Tonicity

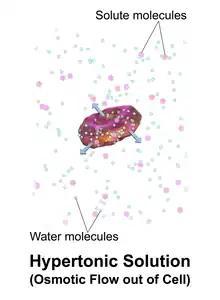
A red blood cell in a hypertonic solution, causing water to move out of the cell.

A hypertonic solution has a greater concentration of non-permeating solutes than another solution. In biology, the tonicity of a solution usually refers to its solute concentration relative to that of another solution on the opposite side of a cell membrane; a solution outside of a cell is called hypertonic if it has a greater concentration of solutes than the cytosol inside the cell. When a cell is immersed in a hypertonic solution, osmotic pressure tends to force water to flow out of the cell in order to balance the concentrations of the solutes on either side of the cell membrane. The cytosol is conversely categorized as hypotonic, opposite of the outer solution.